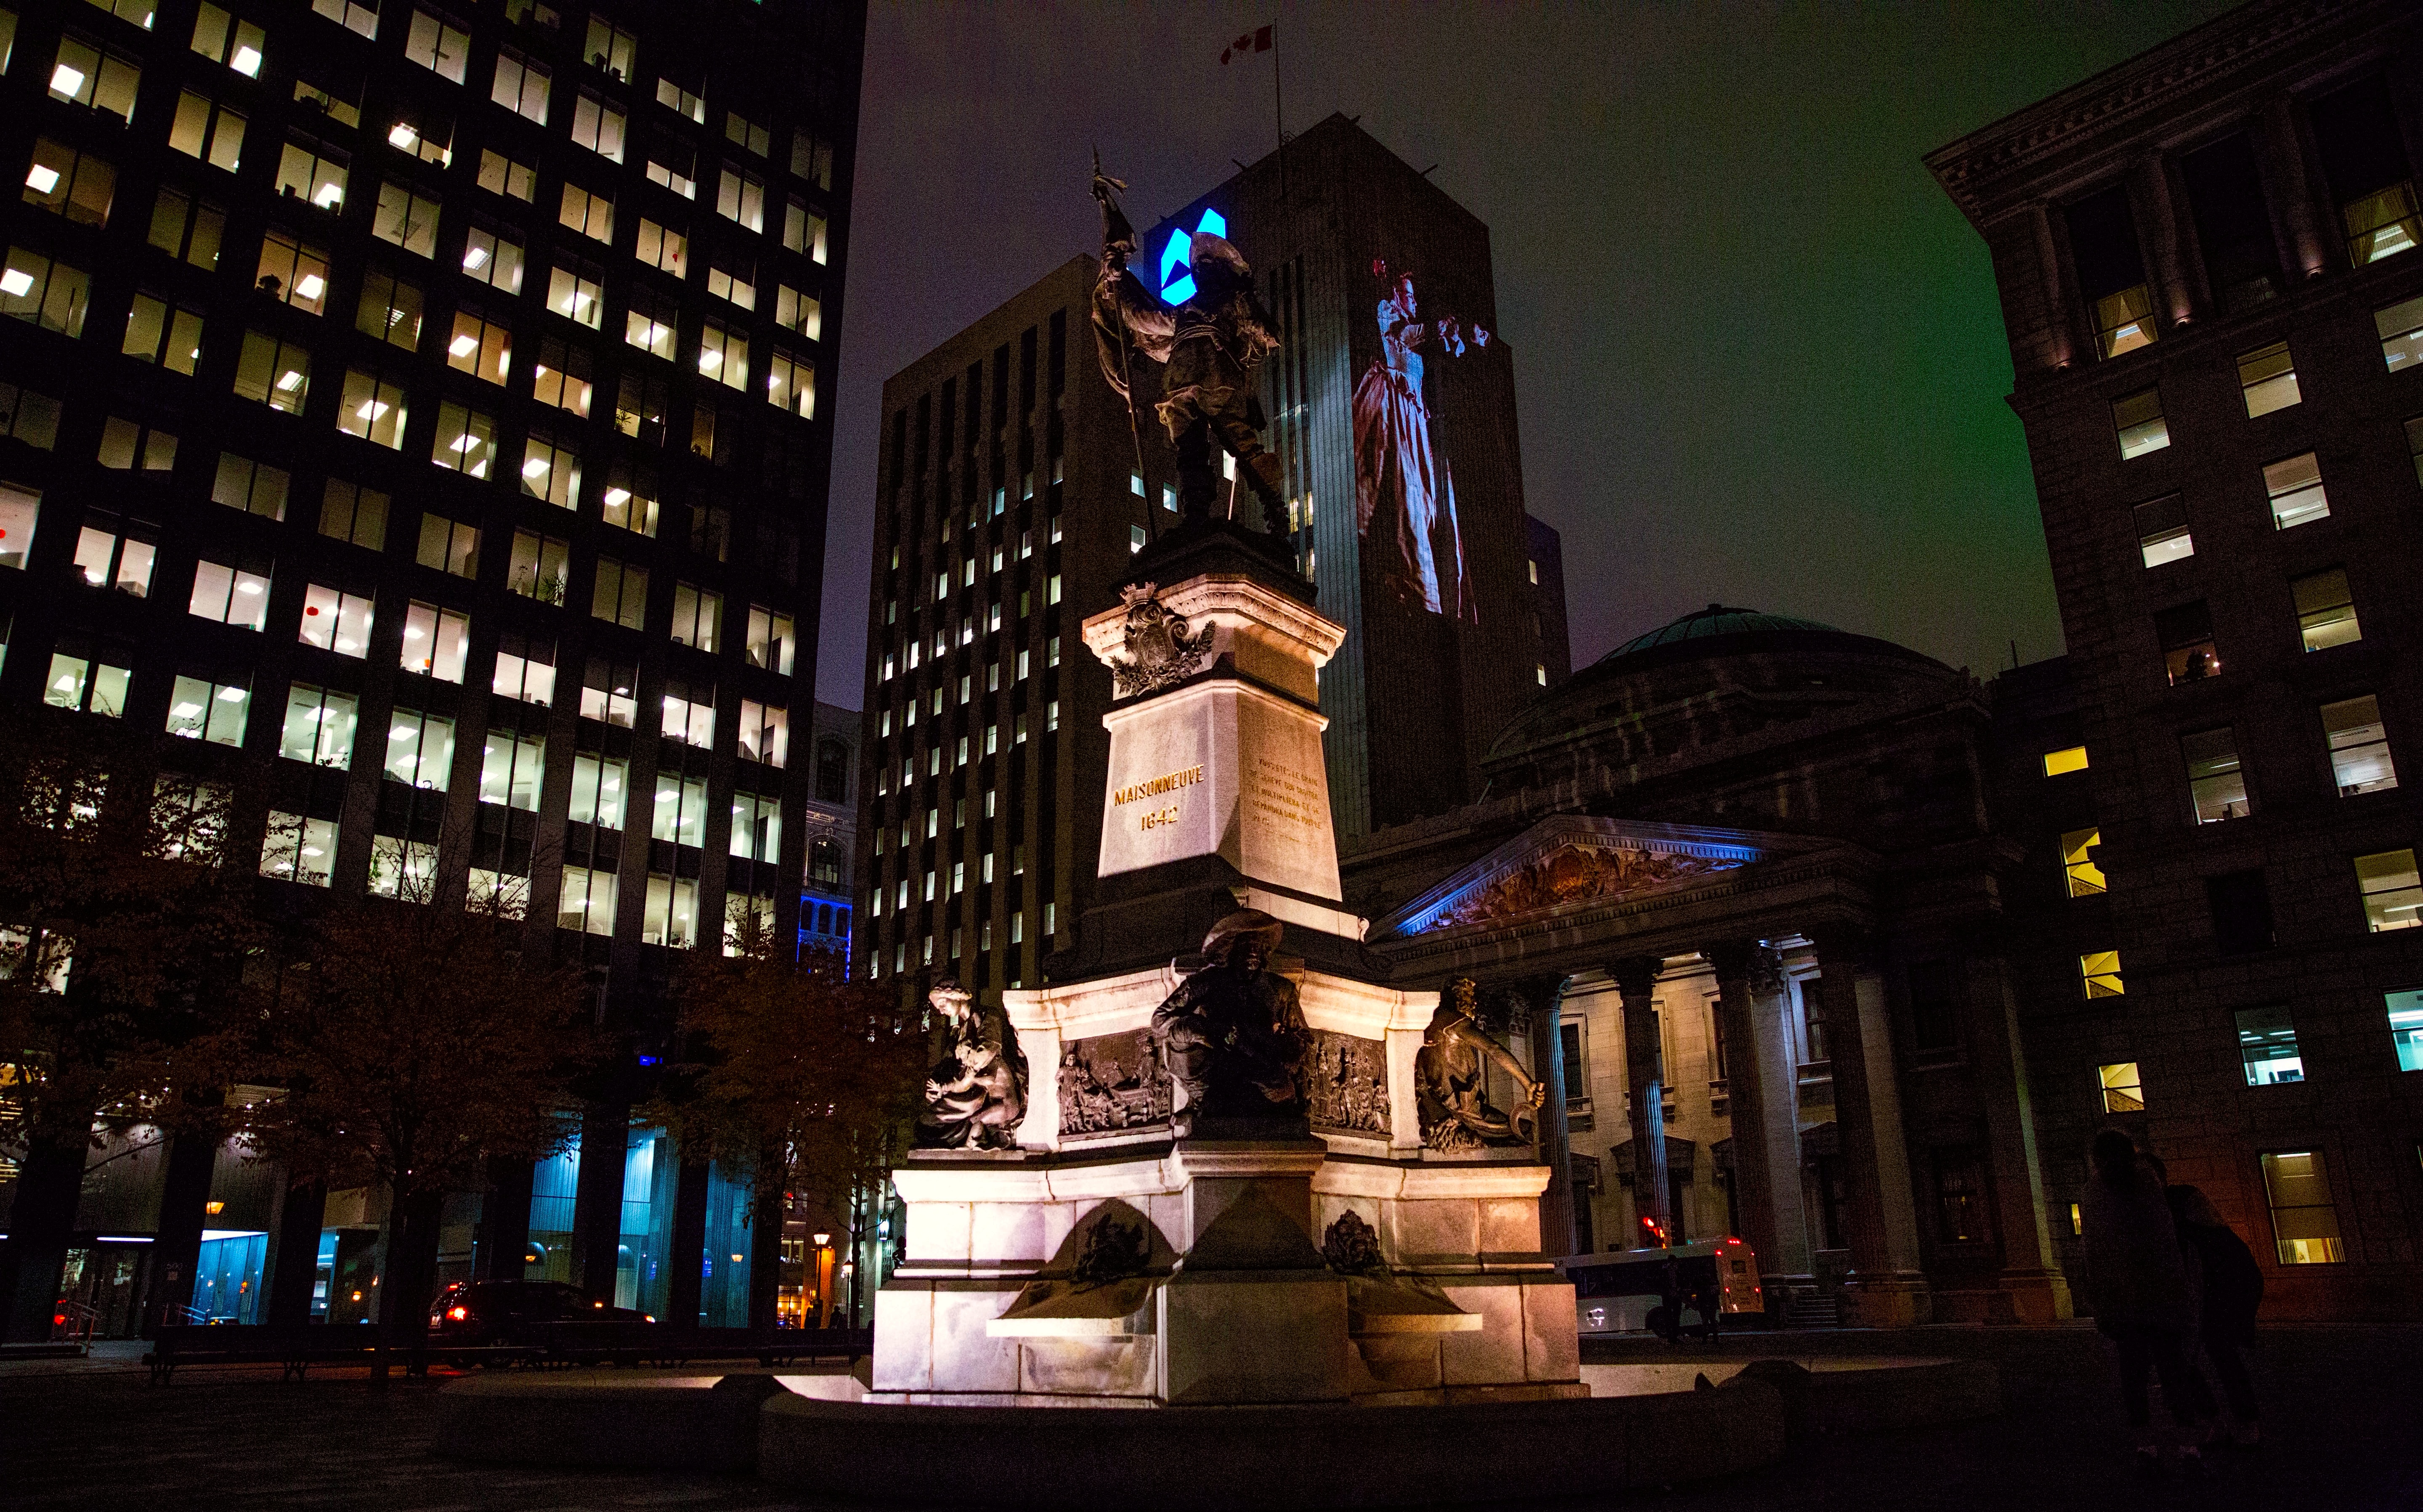
light, night, skyscraper, cityscape, downtown, evening, landmark, darkness, lighting, metropolis, urban area